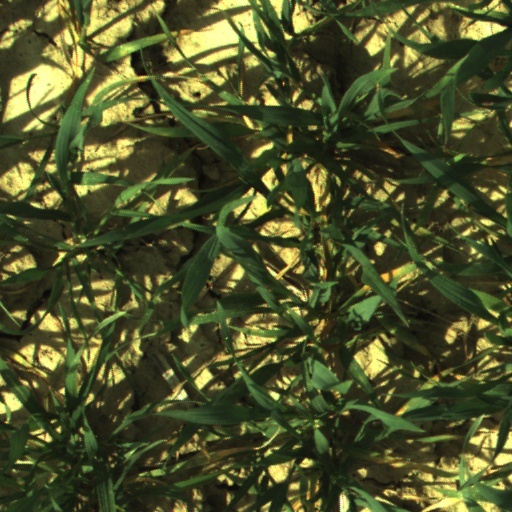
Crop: wheat